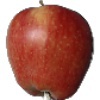
Label: Apple Red 1